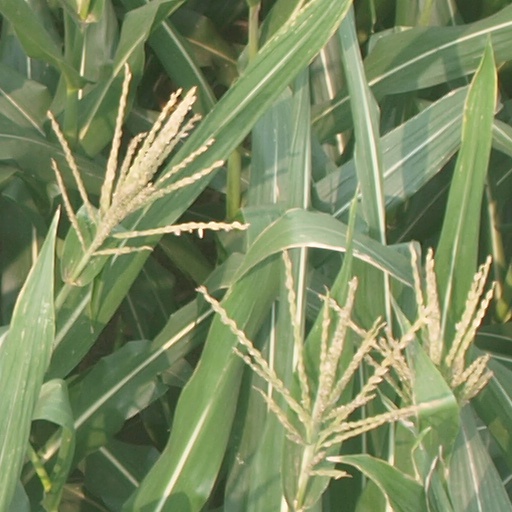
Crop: maize; corn